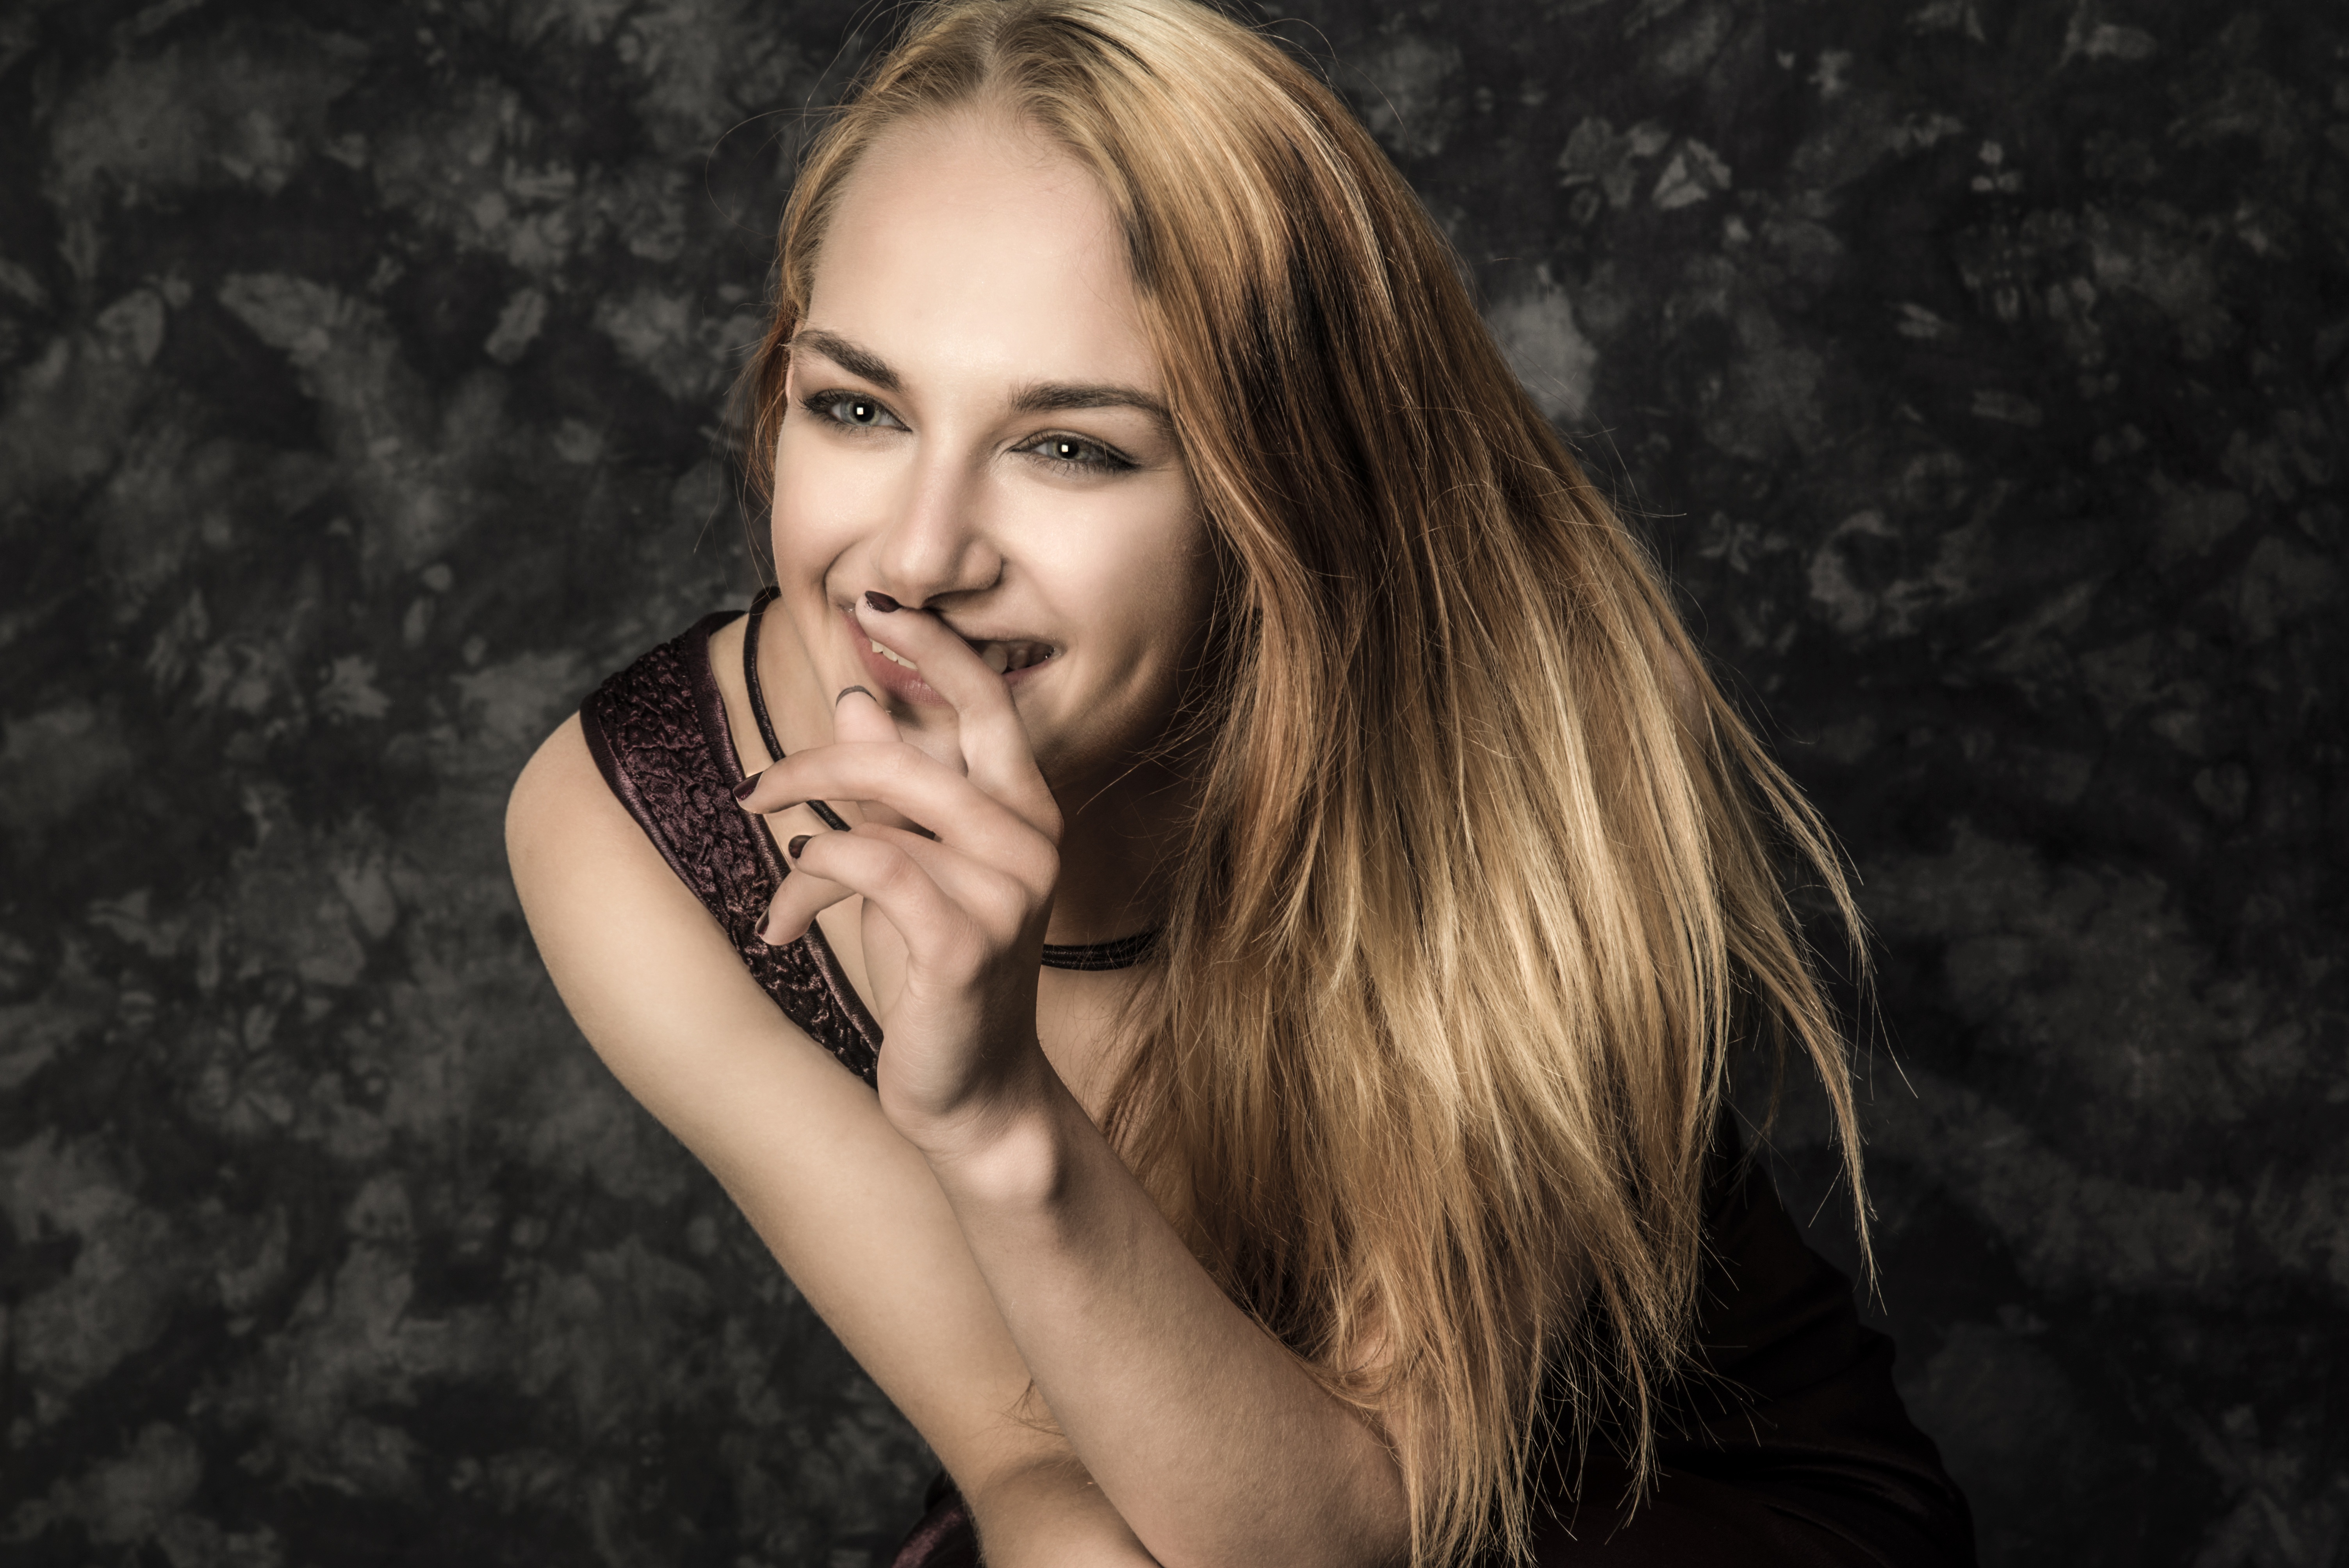
person, girl, woman, hair, photography, looking, female, portrait, model, young, darkness, lady, lifestyle, facial expression, hairstyle, smiling, smile, long hair, caucasian, cheerful, face, eyes, american, happy, happiness, eye, head, photograph, skin, beauty, joy, expression, blond, emotion, adult, photo shoot, brown hair, happy faces, portrait photography, art model